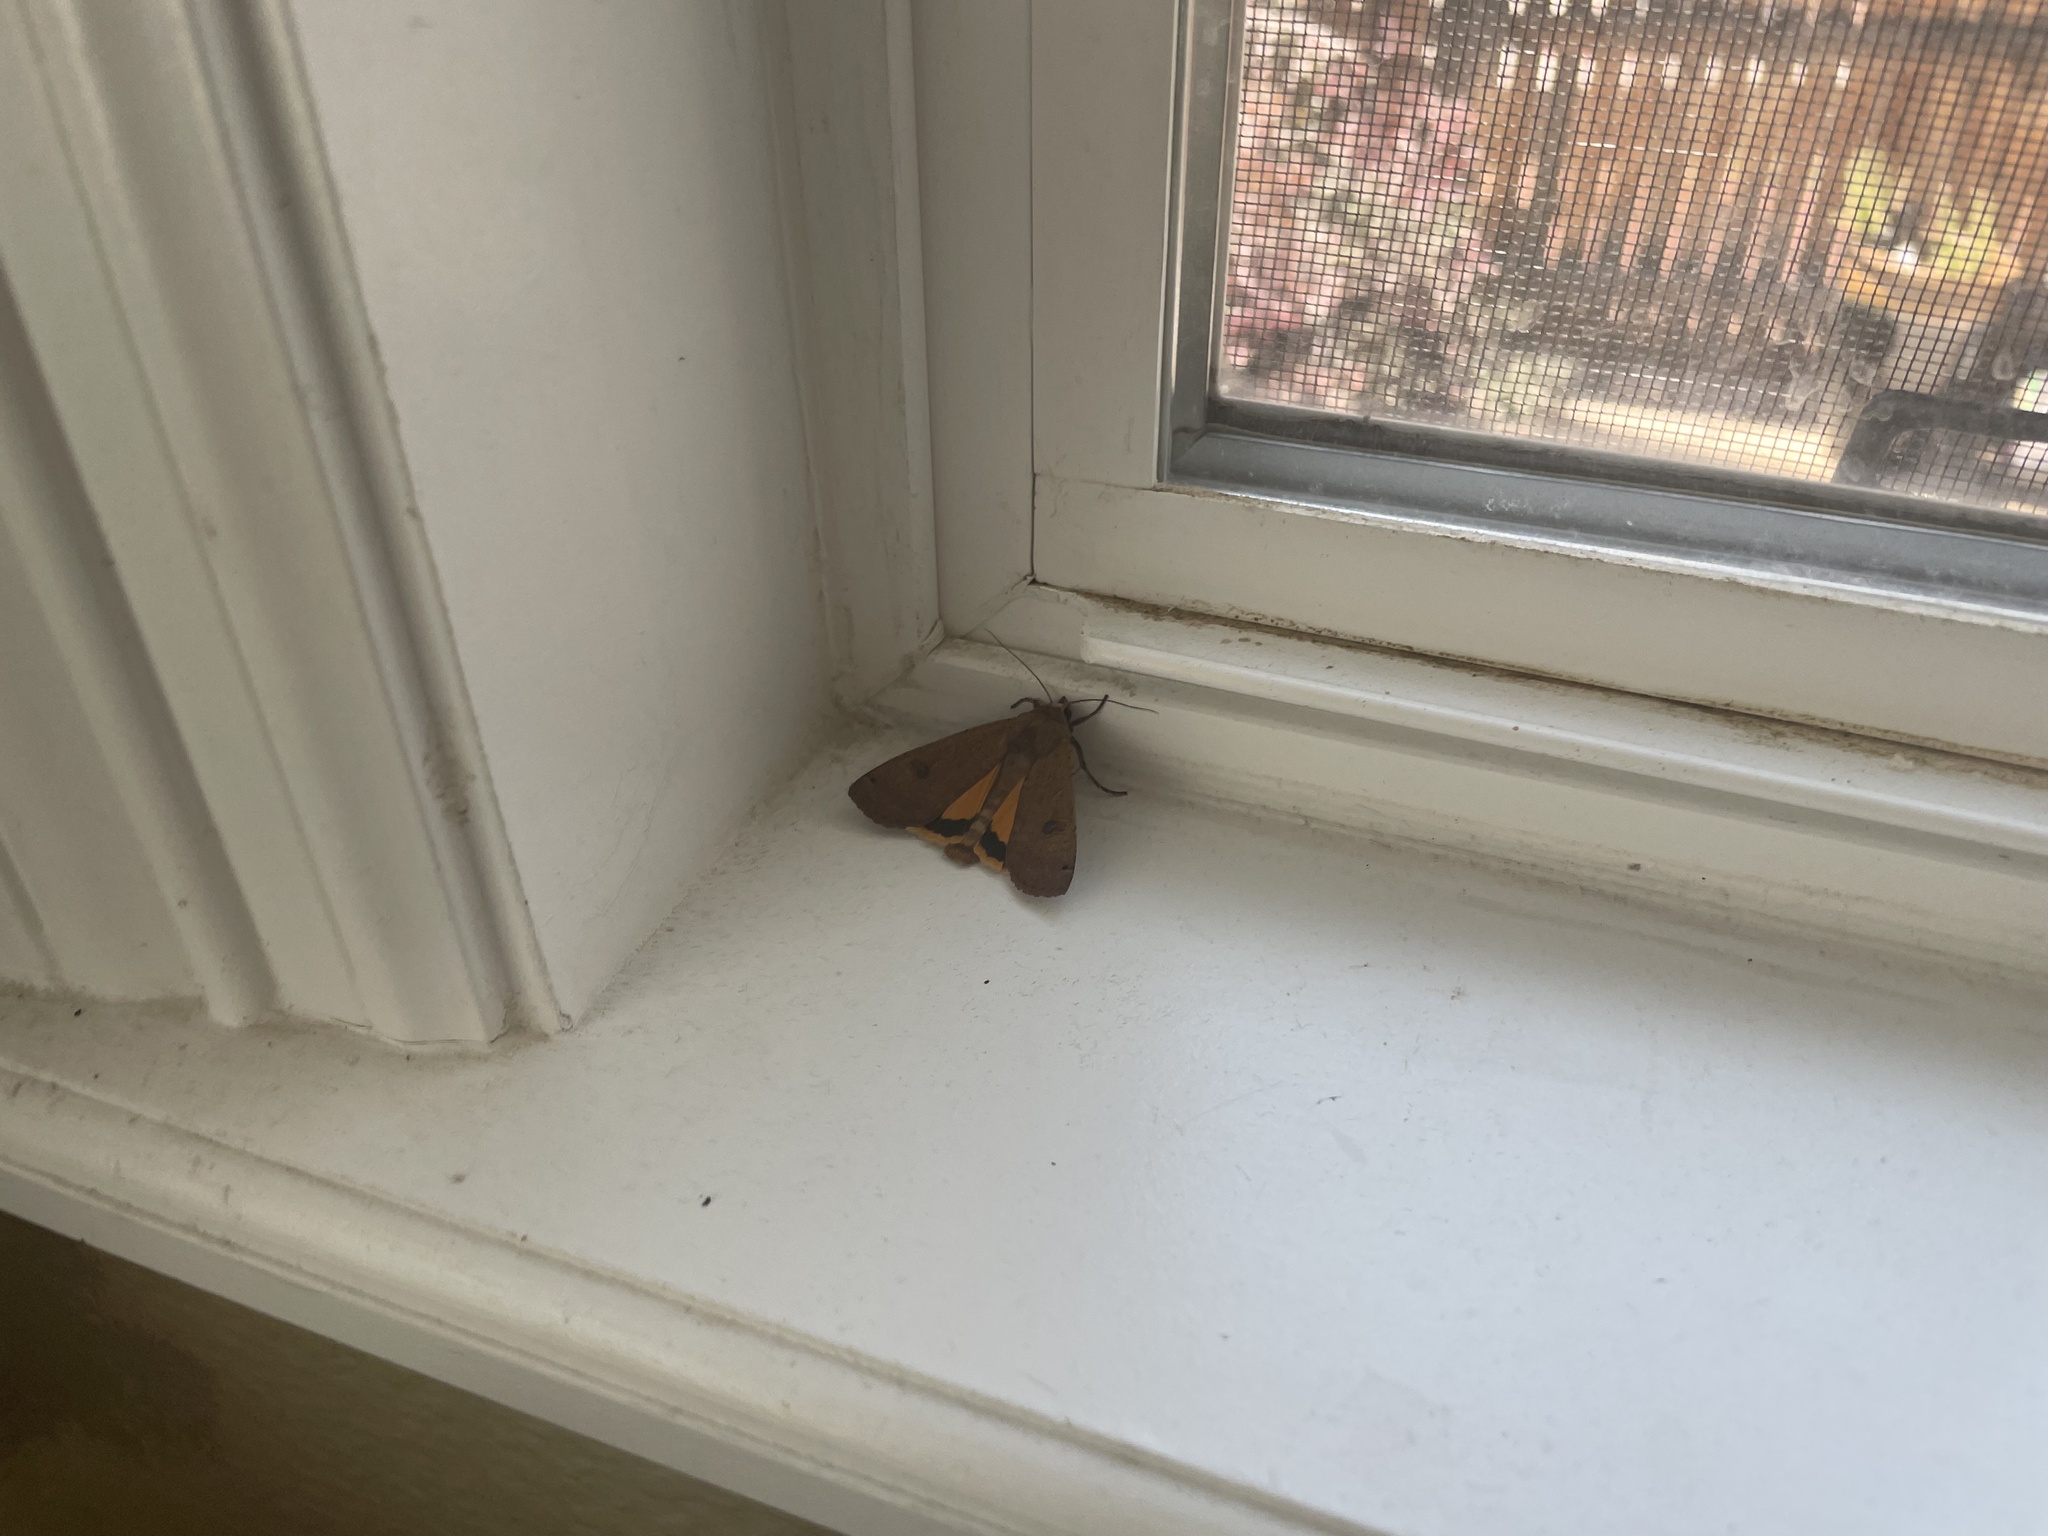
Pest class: cutworms